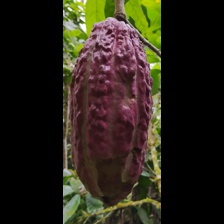
Label: sana